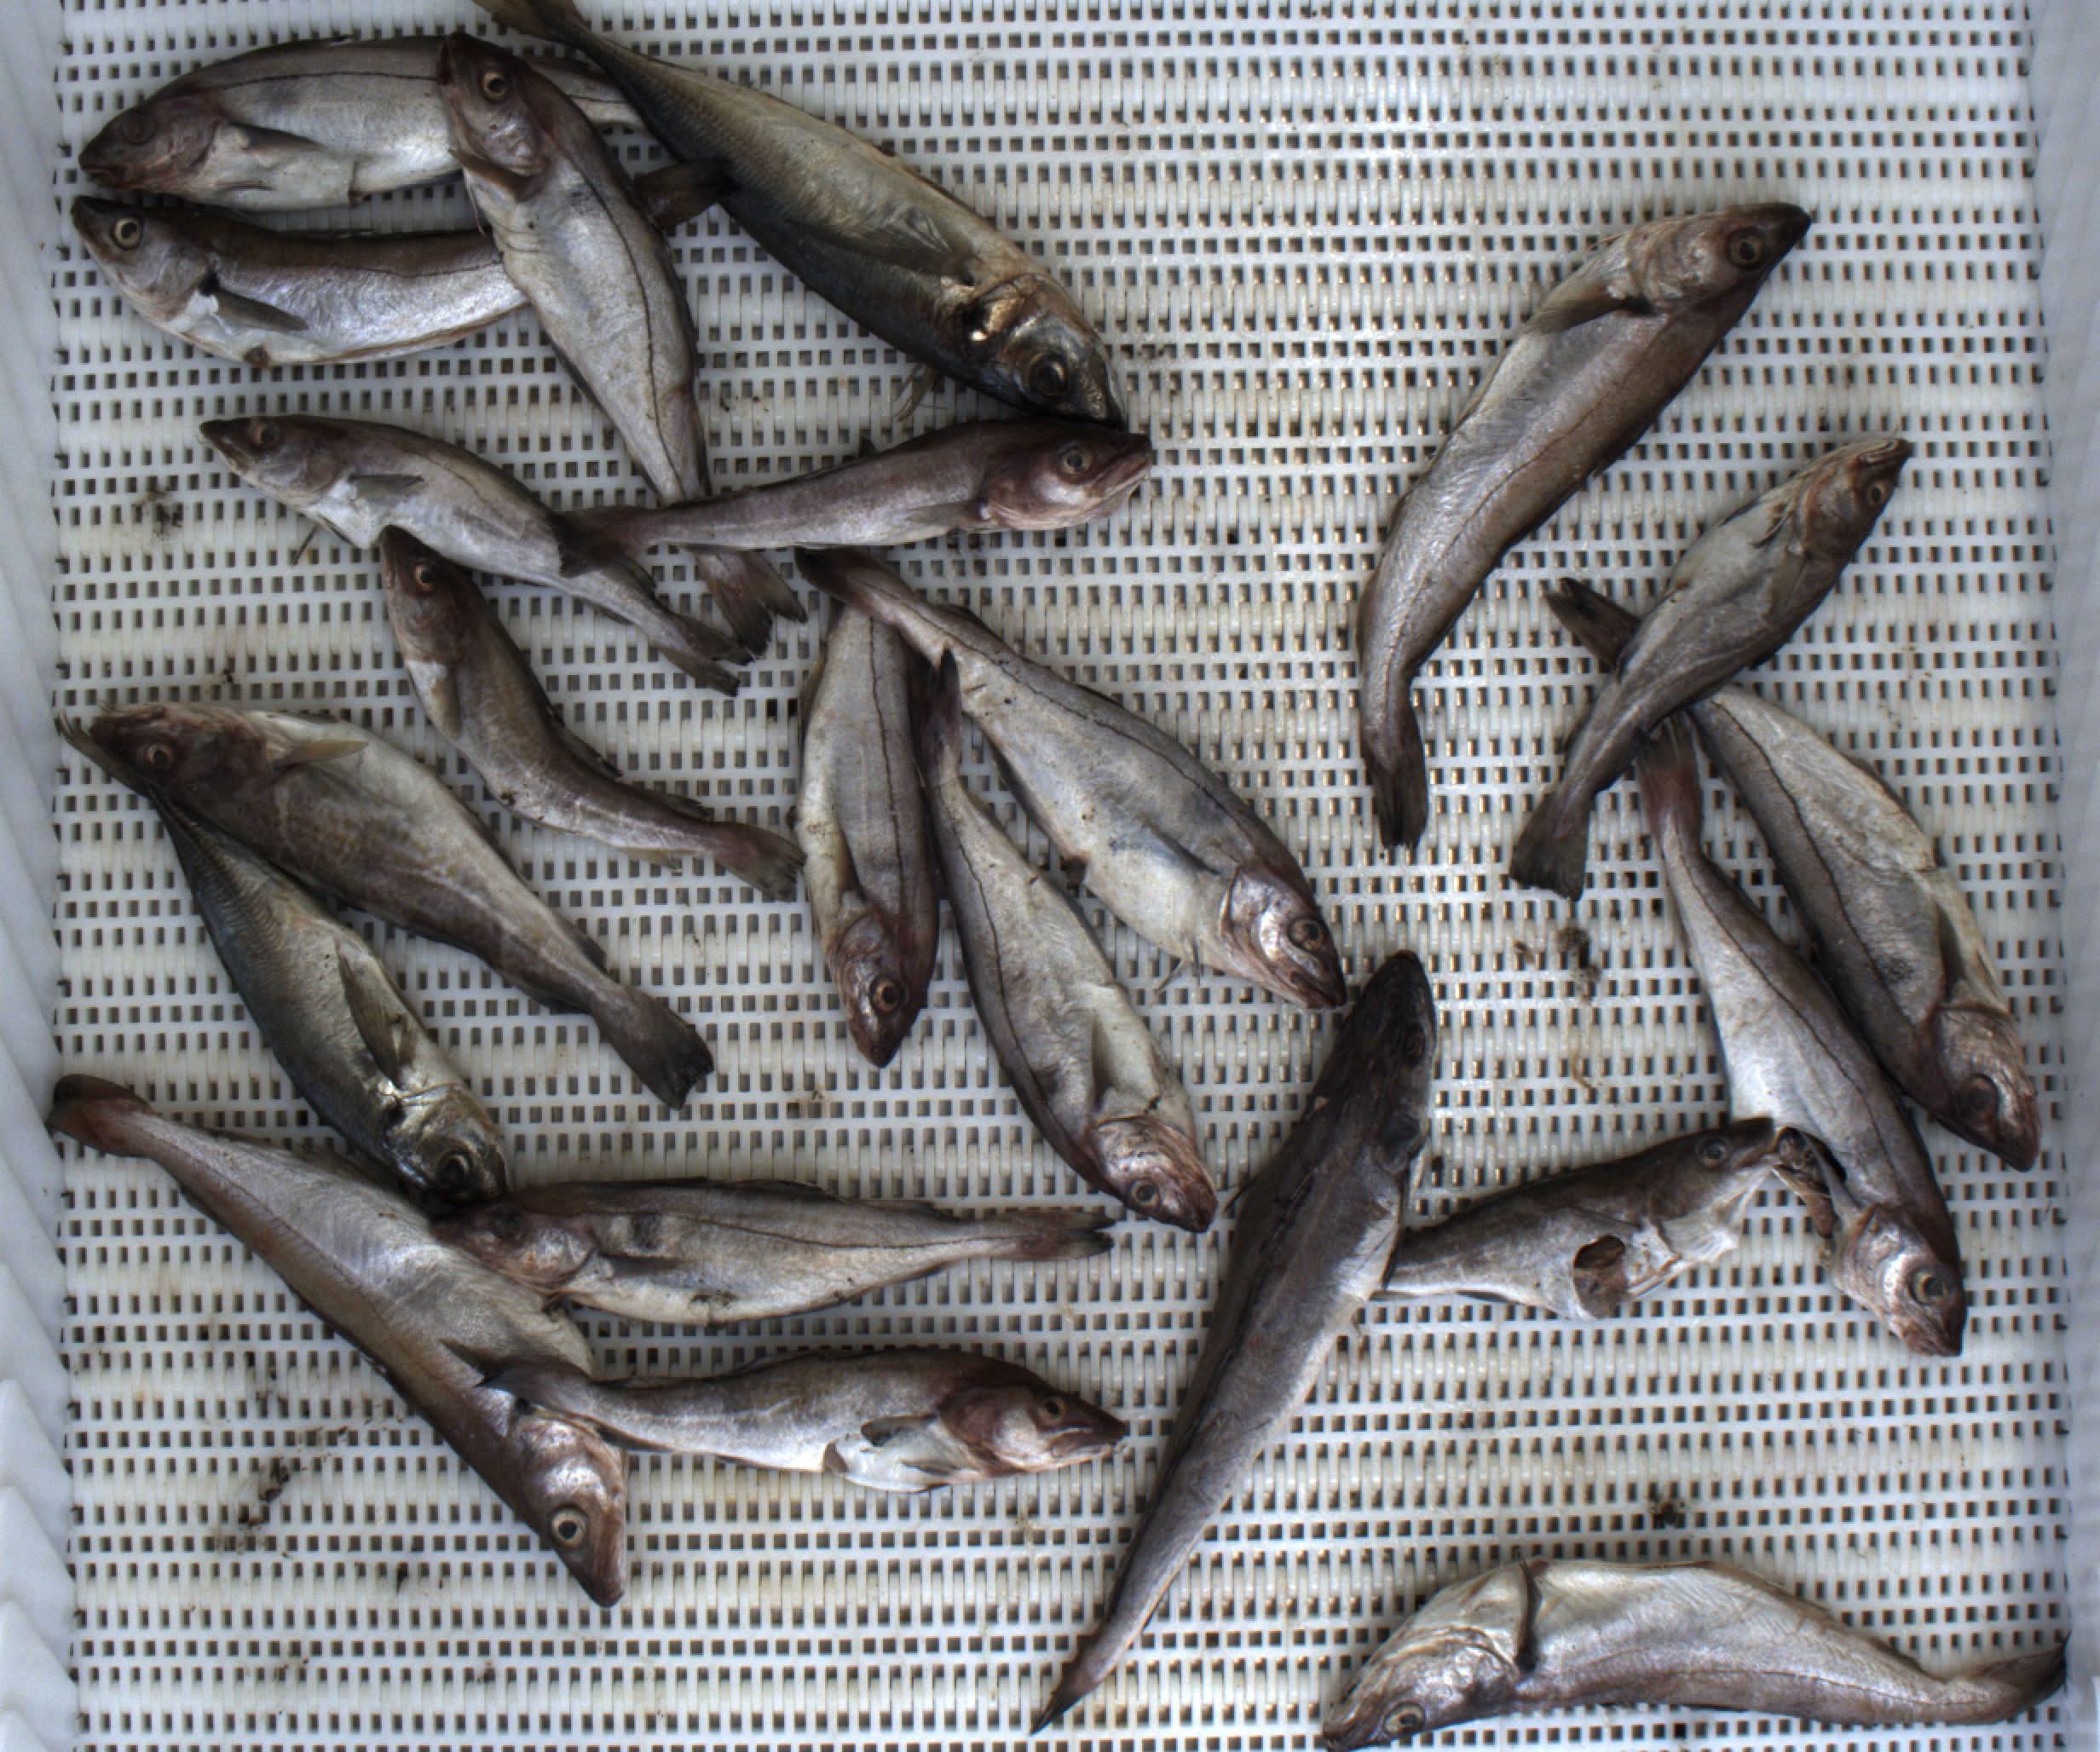
Total fish: 22
Cod: 7
Haddock: 9
Whiting: 3
Hake: 1
Horse mackerel: 2
Saithe: 0
Other: 0